Amos Stearns House

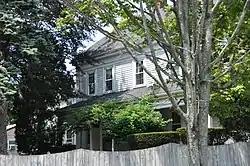

The Amos Stearns House is a historic house in Waltham, Massachusetts. Built c. 1845, this -story wood-frame former farmhouse is a reminder of Trapelo Road's agricultural past. It has well-kept Greek Revival styling, including corner pilasters and an entablature with dentil moulding. A single-story porch wraps across the front and along one side; it has a similar entablature with dentil work. The house stands on property that was in the Stearns family from 1782 to 1941.